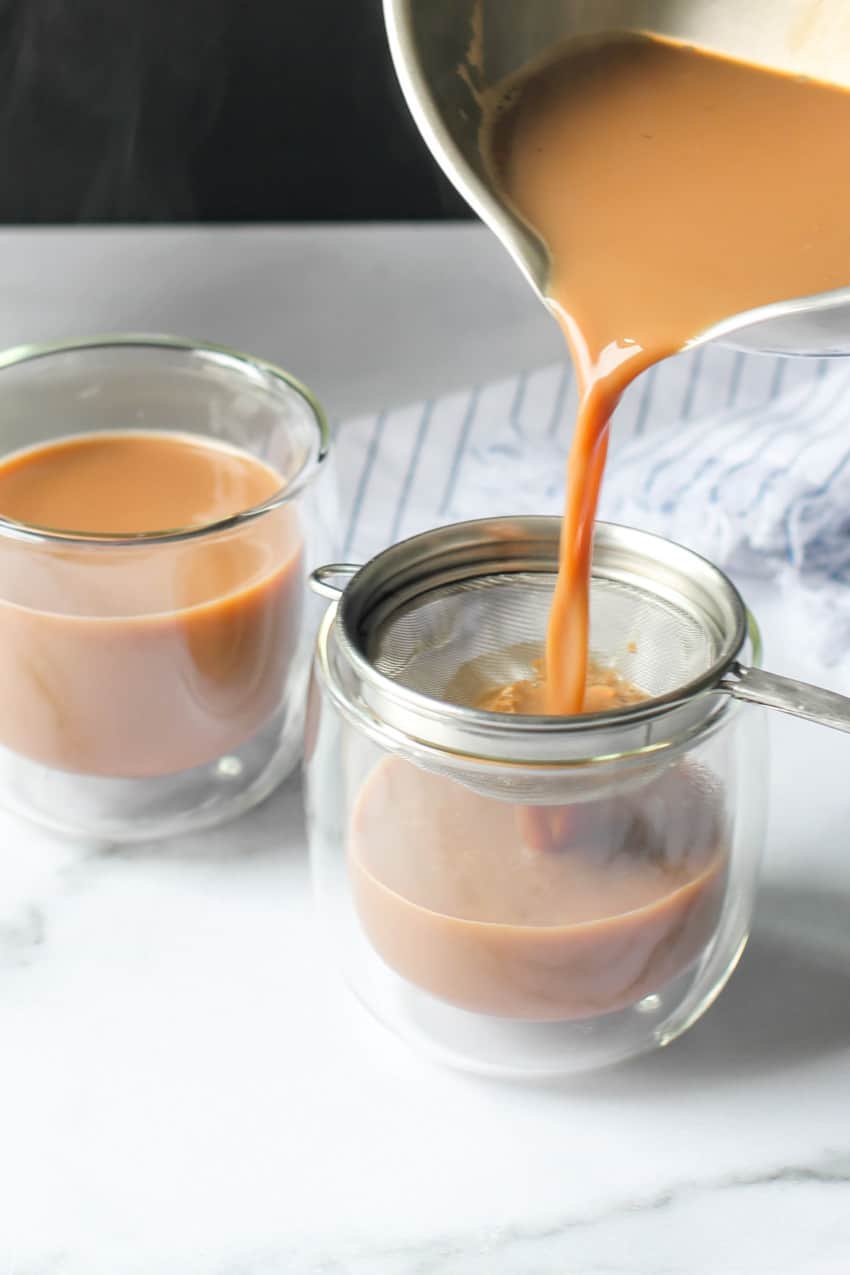
Dish: chai